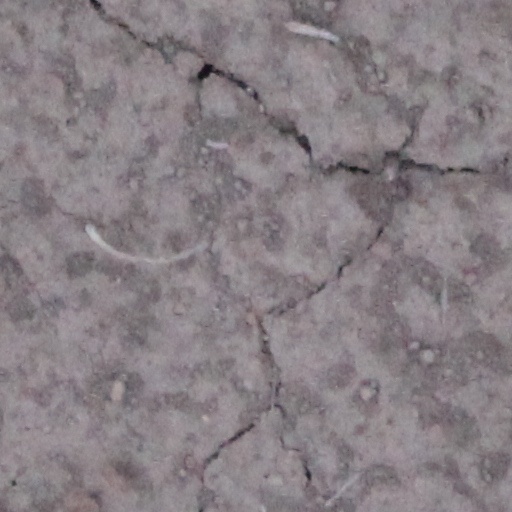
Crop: wheat